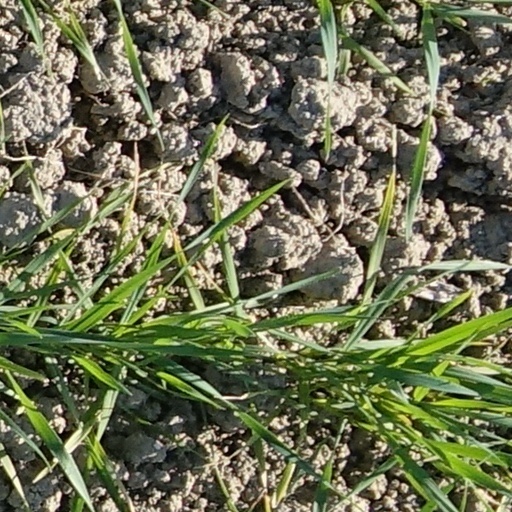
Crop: wheat